James Parker (British politician)

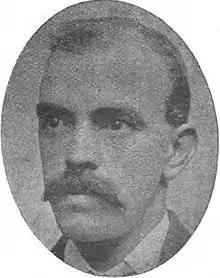
Parker in the mid 1900s

James Parker, CH (1863 – 11 February 1948) was a British Labour Party politician.